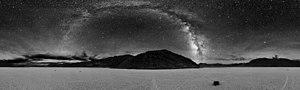
Photo nocturne panoramique (360°) de Racetrack Playa dans la vallée de la mort. L'arc de cercle étoilé correspond à notre voie lactée. Version retouchée de Image:Deathvalleysky nps big.jpg
Le parc national de la vallée de la Mort est situé à l'est de la Sierra Nevada, en Californie, et s'étend en partie sur le Nevada. Avec plus de 13 600 km², ce parc de zone aride, intégralement situé dans le désert des Mojaves, est l'un des plus grands parcs nationaux américains.